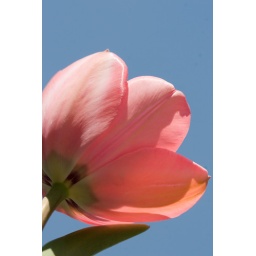
Tulip against blue sky